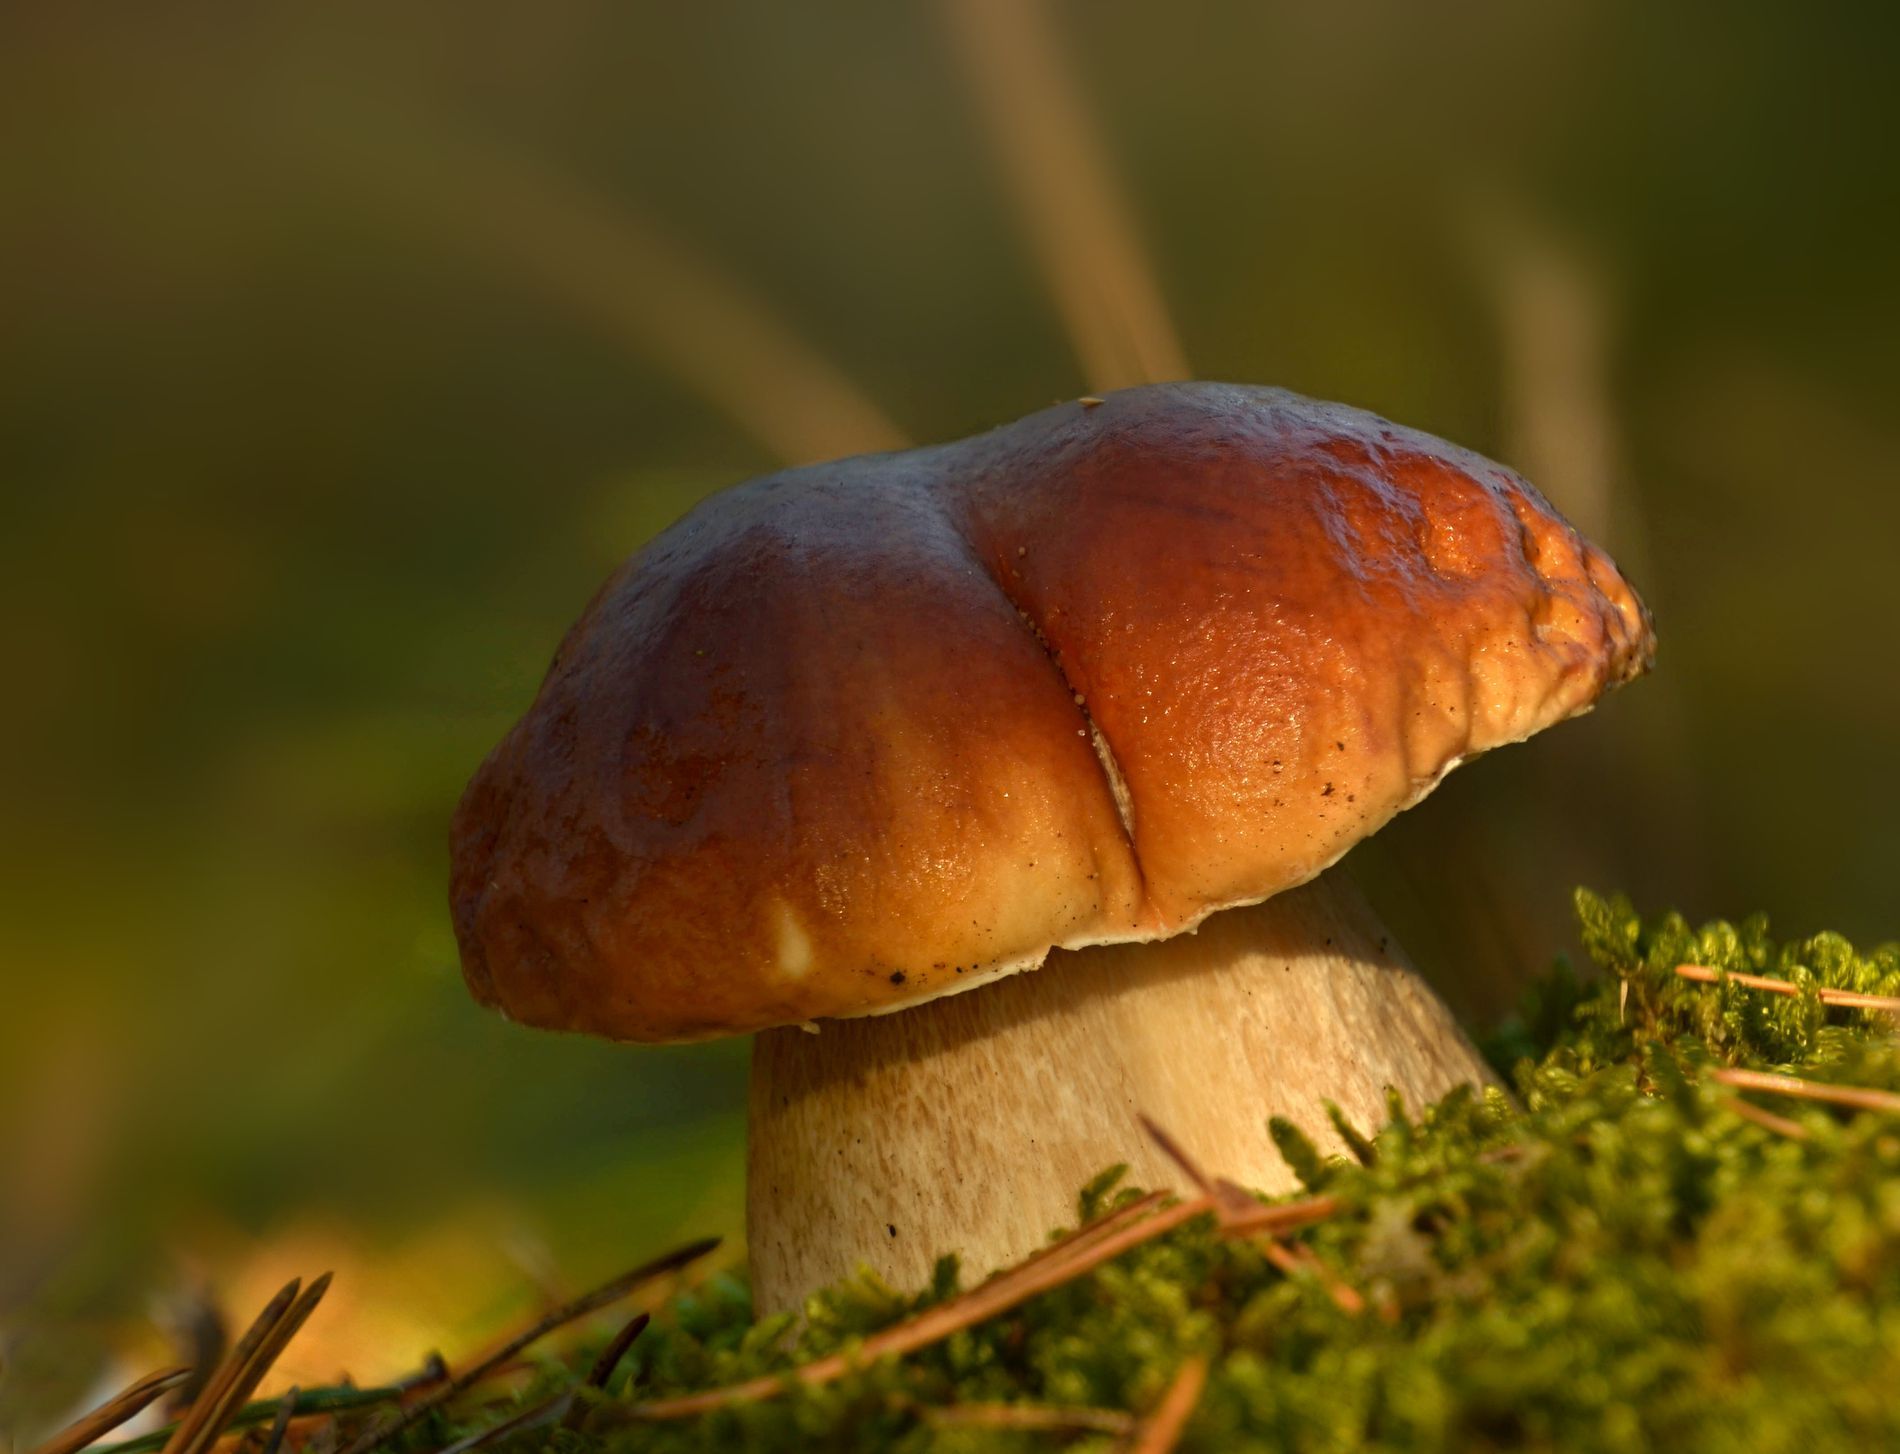
forest mushroom
A picture of a single wild mushroom with a rich brown cap stands amidst vegetation in the soft forest light.
A low-angle macro shot highlights the mushroom's smooth cap and decorative stem. The atmosphere is calm and earthy, with a warm, golden-green color palette. Background noise and soft light.
Labels: Fungus, Plant, Agaric, Amanita, Mushroom, blur background, Grass
Camera: NIKON CORPORATION NIKON D7000
Aperture: F6
Exposure: 1/160 sec
ISO: 100
Focal length: 175.0 mm